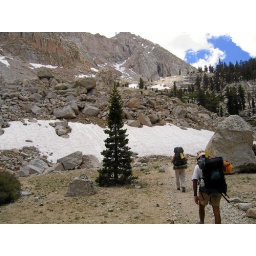
along the whitney trail near lone pine lake (mt. whitney, ca)